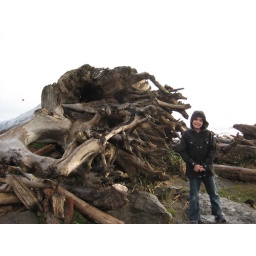
Jerry standing by a huge stump on the beach at La Push